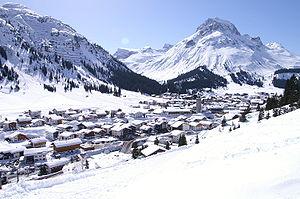
Lech ou Lech am Arlberg est une commune autrichienne, située dans le Vorarlberg, il s'agit aussi d'une station de sports d'hiver. La station est célèbre pour son domaine skiable et offrent de nombreuses activités comme le parapente. Elle est connectée via des remontées mécaniques à une autre station : Zürs.